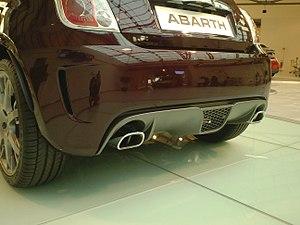
La Fiat 500 Abarth est une automobile sportive élaborée par Abarth sur la base de la Fiat 500 de 2008.